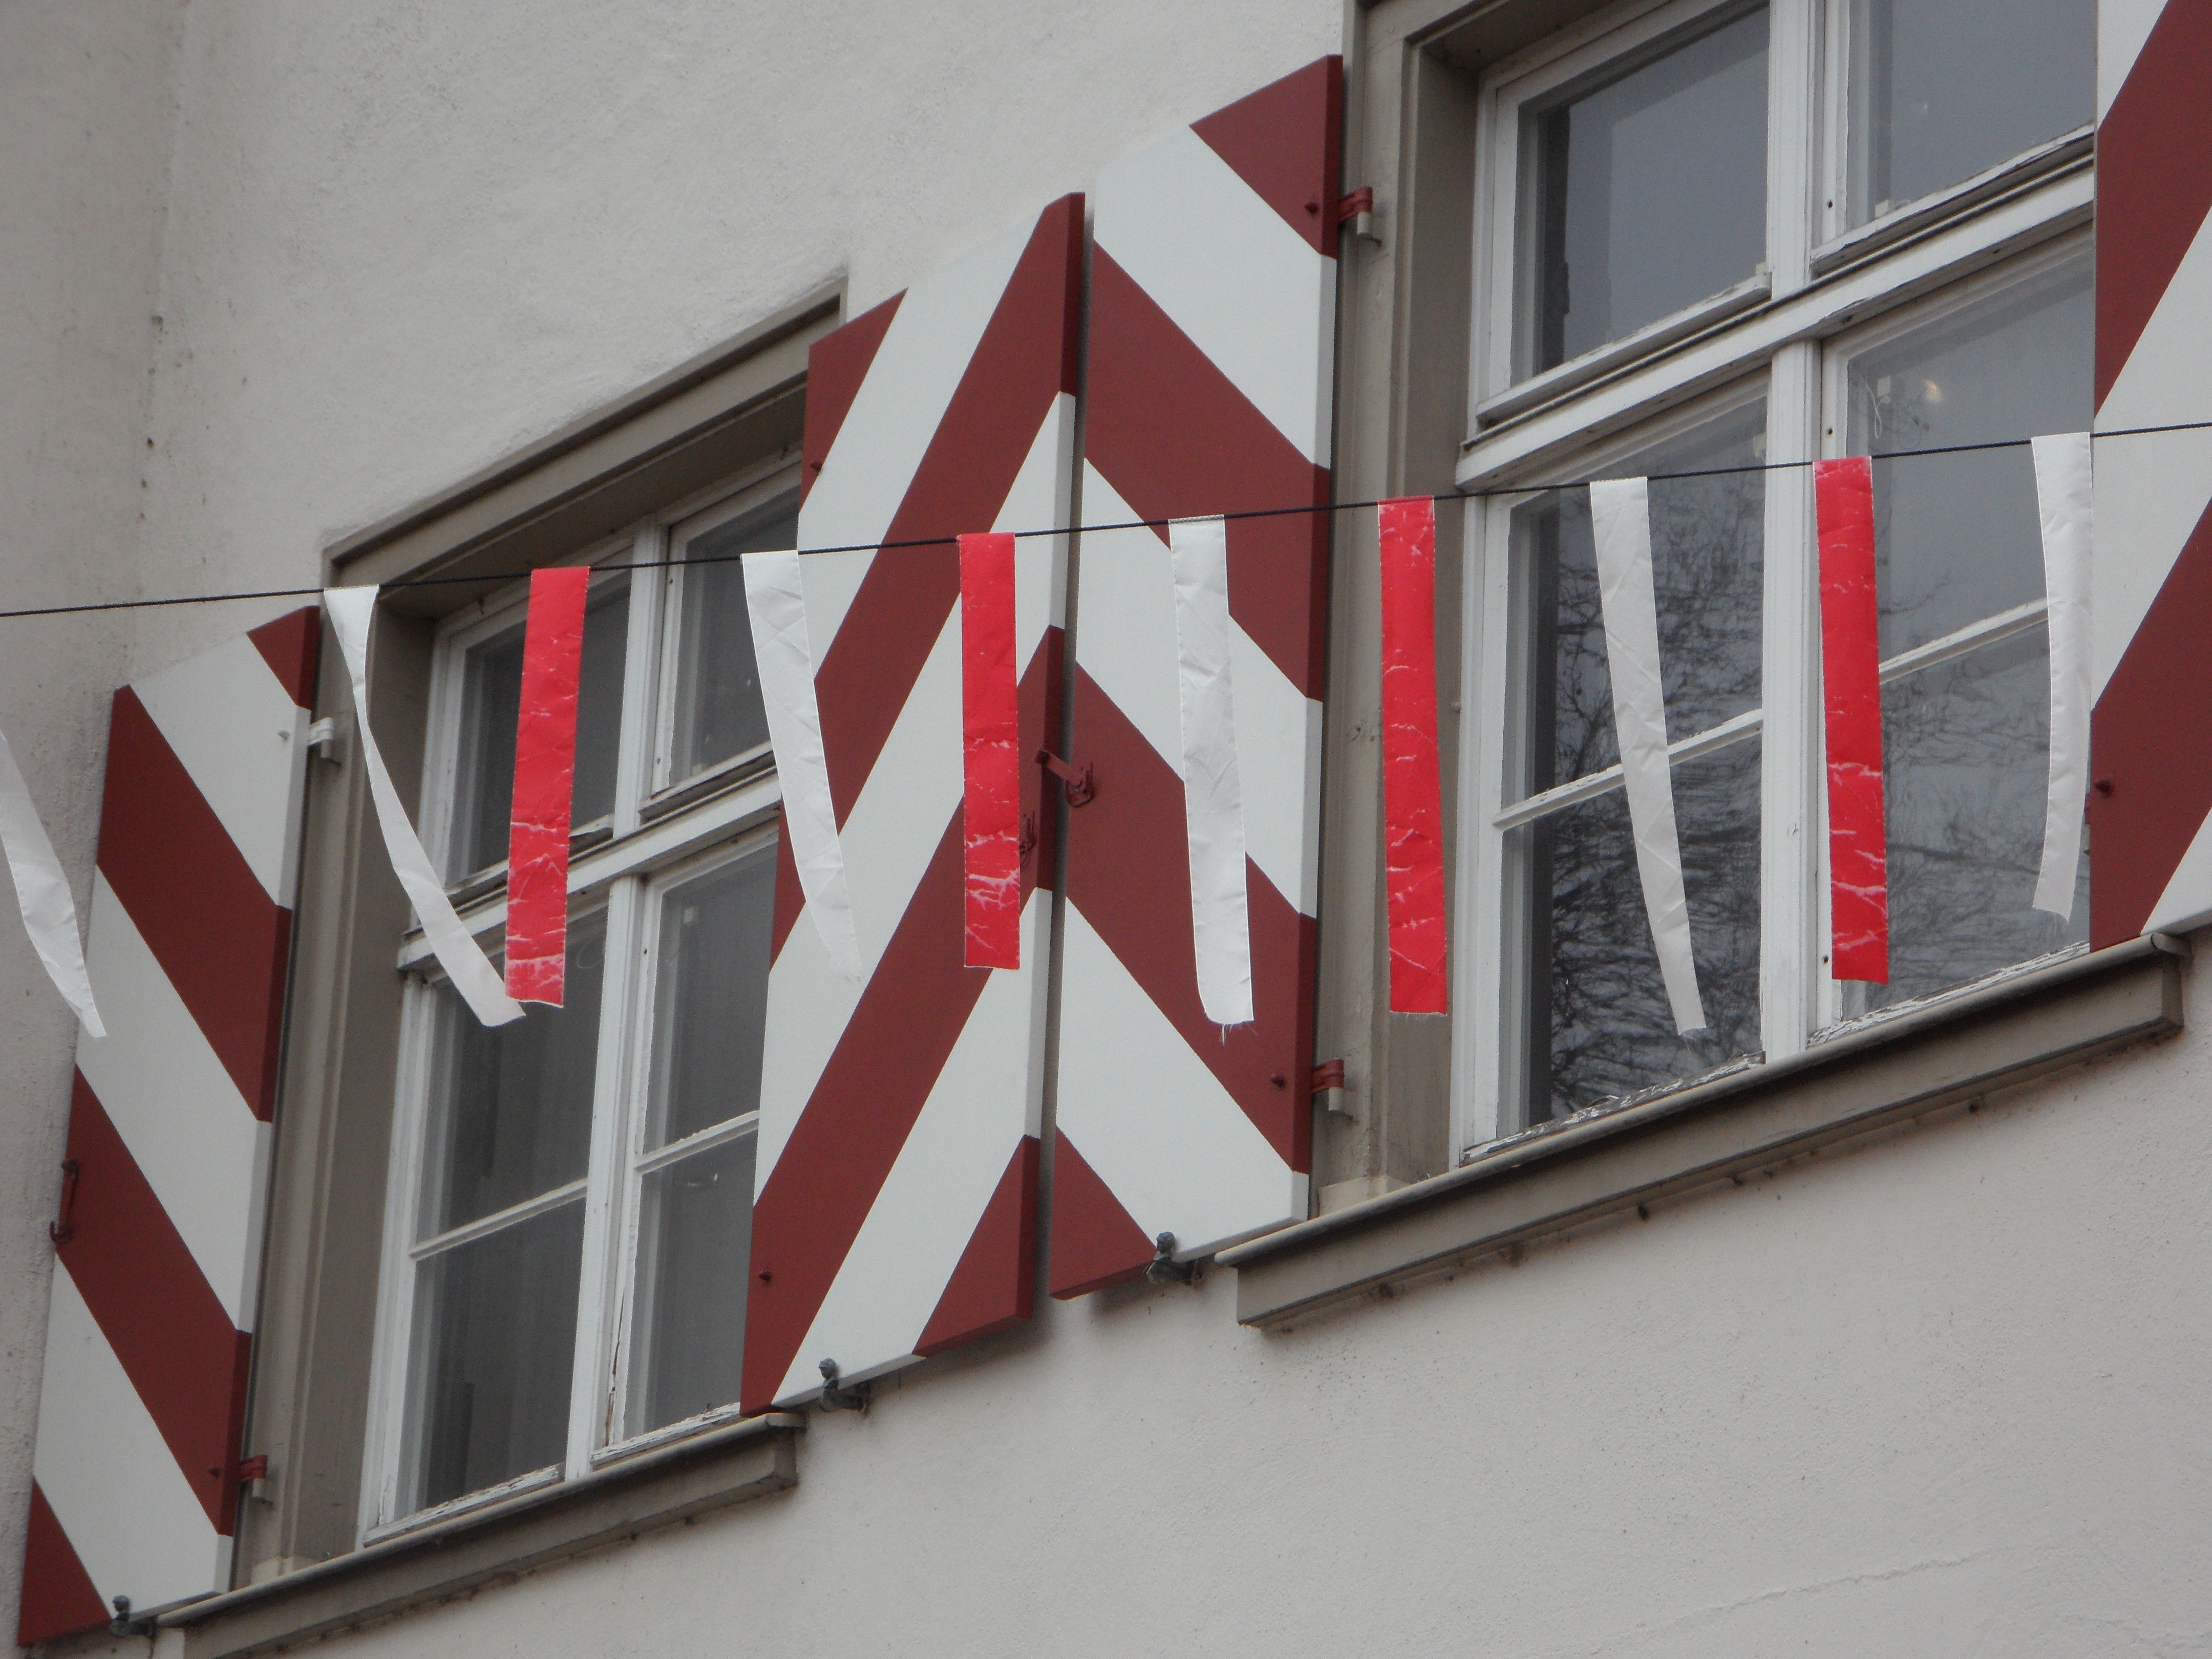
architecture, white, house, window, wall, advertising, red, carnival, color, facade, signage, striped, garland, art, shutters, design, decorated, shape, red white, fasnet, city colors